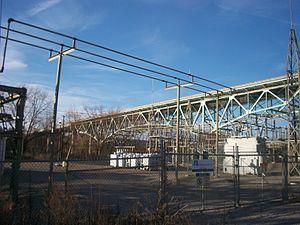
Manor Township est un township, situé dans le comté d'Armstrong, en Pennsylvanie, aux États-Unis. En 2010, il comptait une population de 4 227 habitants.